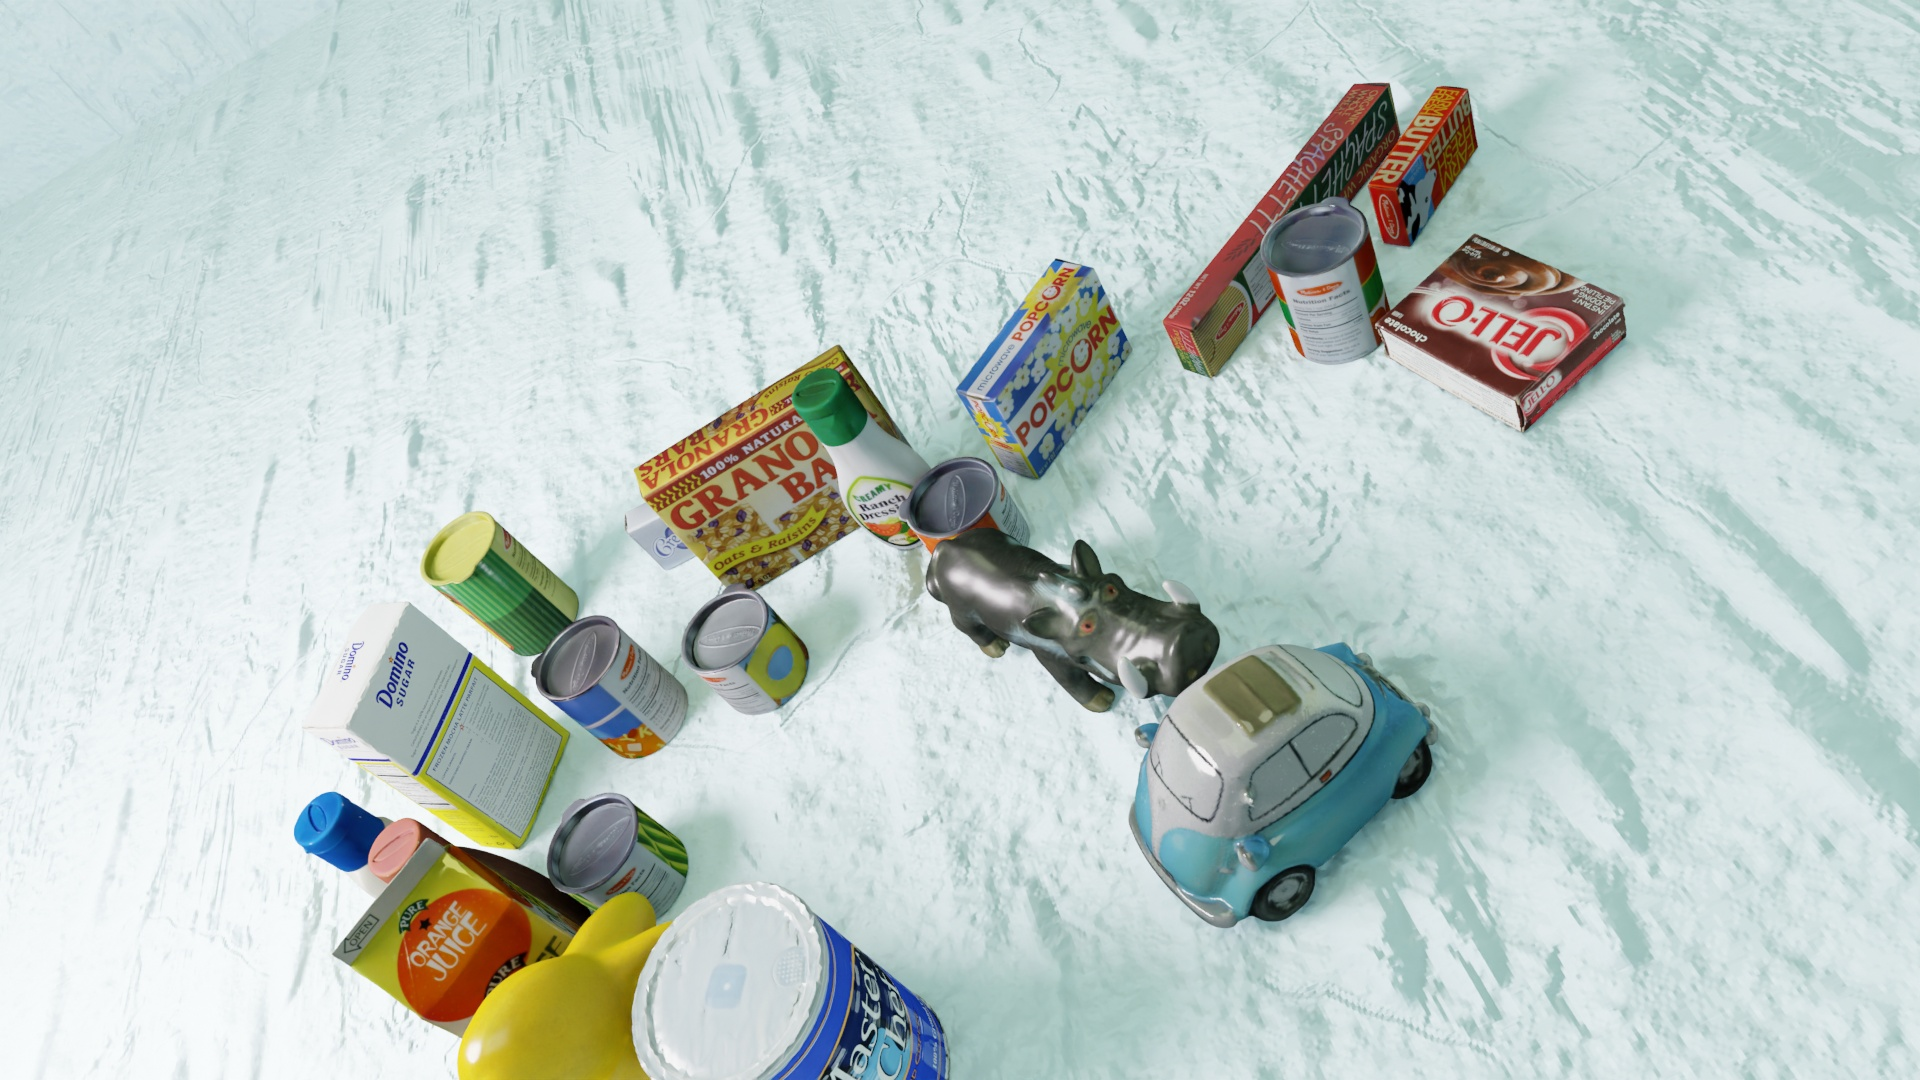
Question:
What are the eight normalized (x, y) image coordinates between 0 and 1 for the cuboid corners of the colorful box of granola bars that showcases its natural ingredients? Your answer should be a list of normalized (x, y) image coordinates between 0 and 1 with bottom face first then top face, all counter-clockwise.
Answer: [(0.485938, 0.449074), (0.477083, 0.42037), (0.378125, 0.527778), (0.383854, 0.559259), (0.44375, 0.342593), (0.435937, 0.312963), (0.328125, 0.431481), (0.332813, 0.463889)]